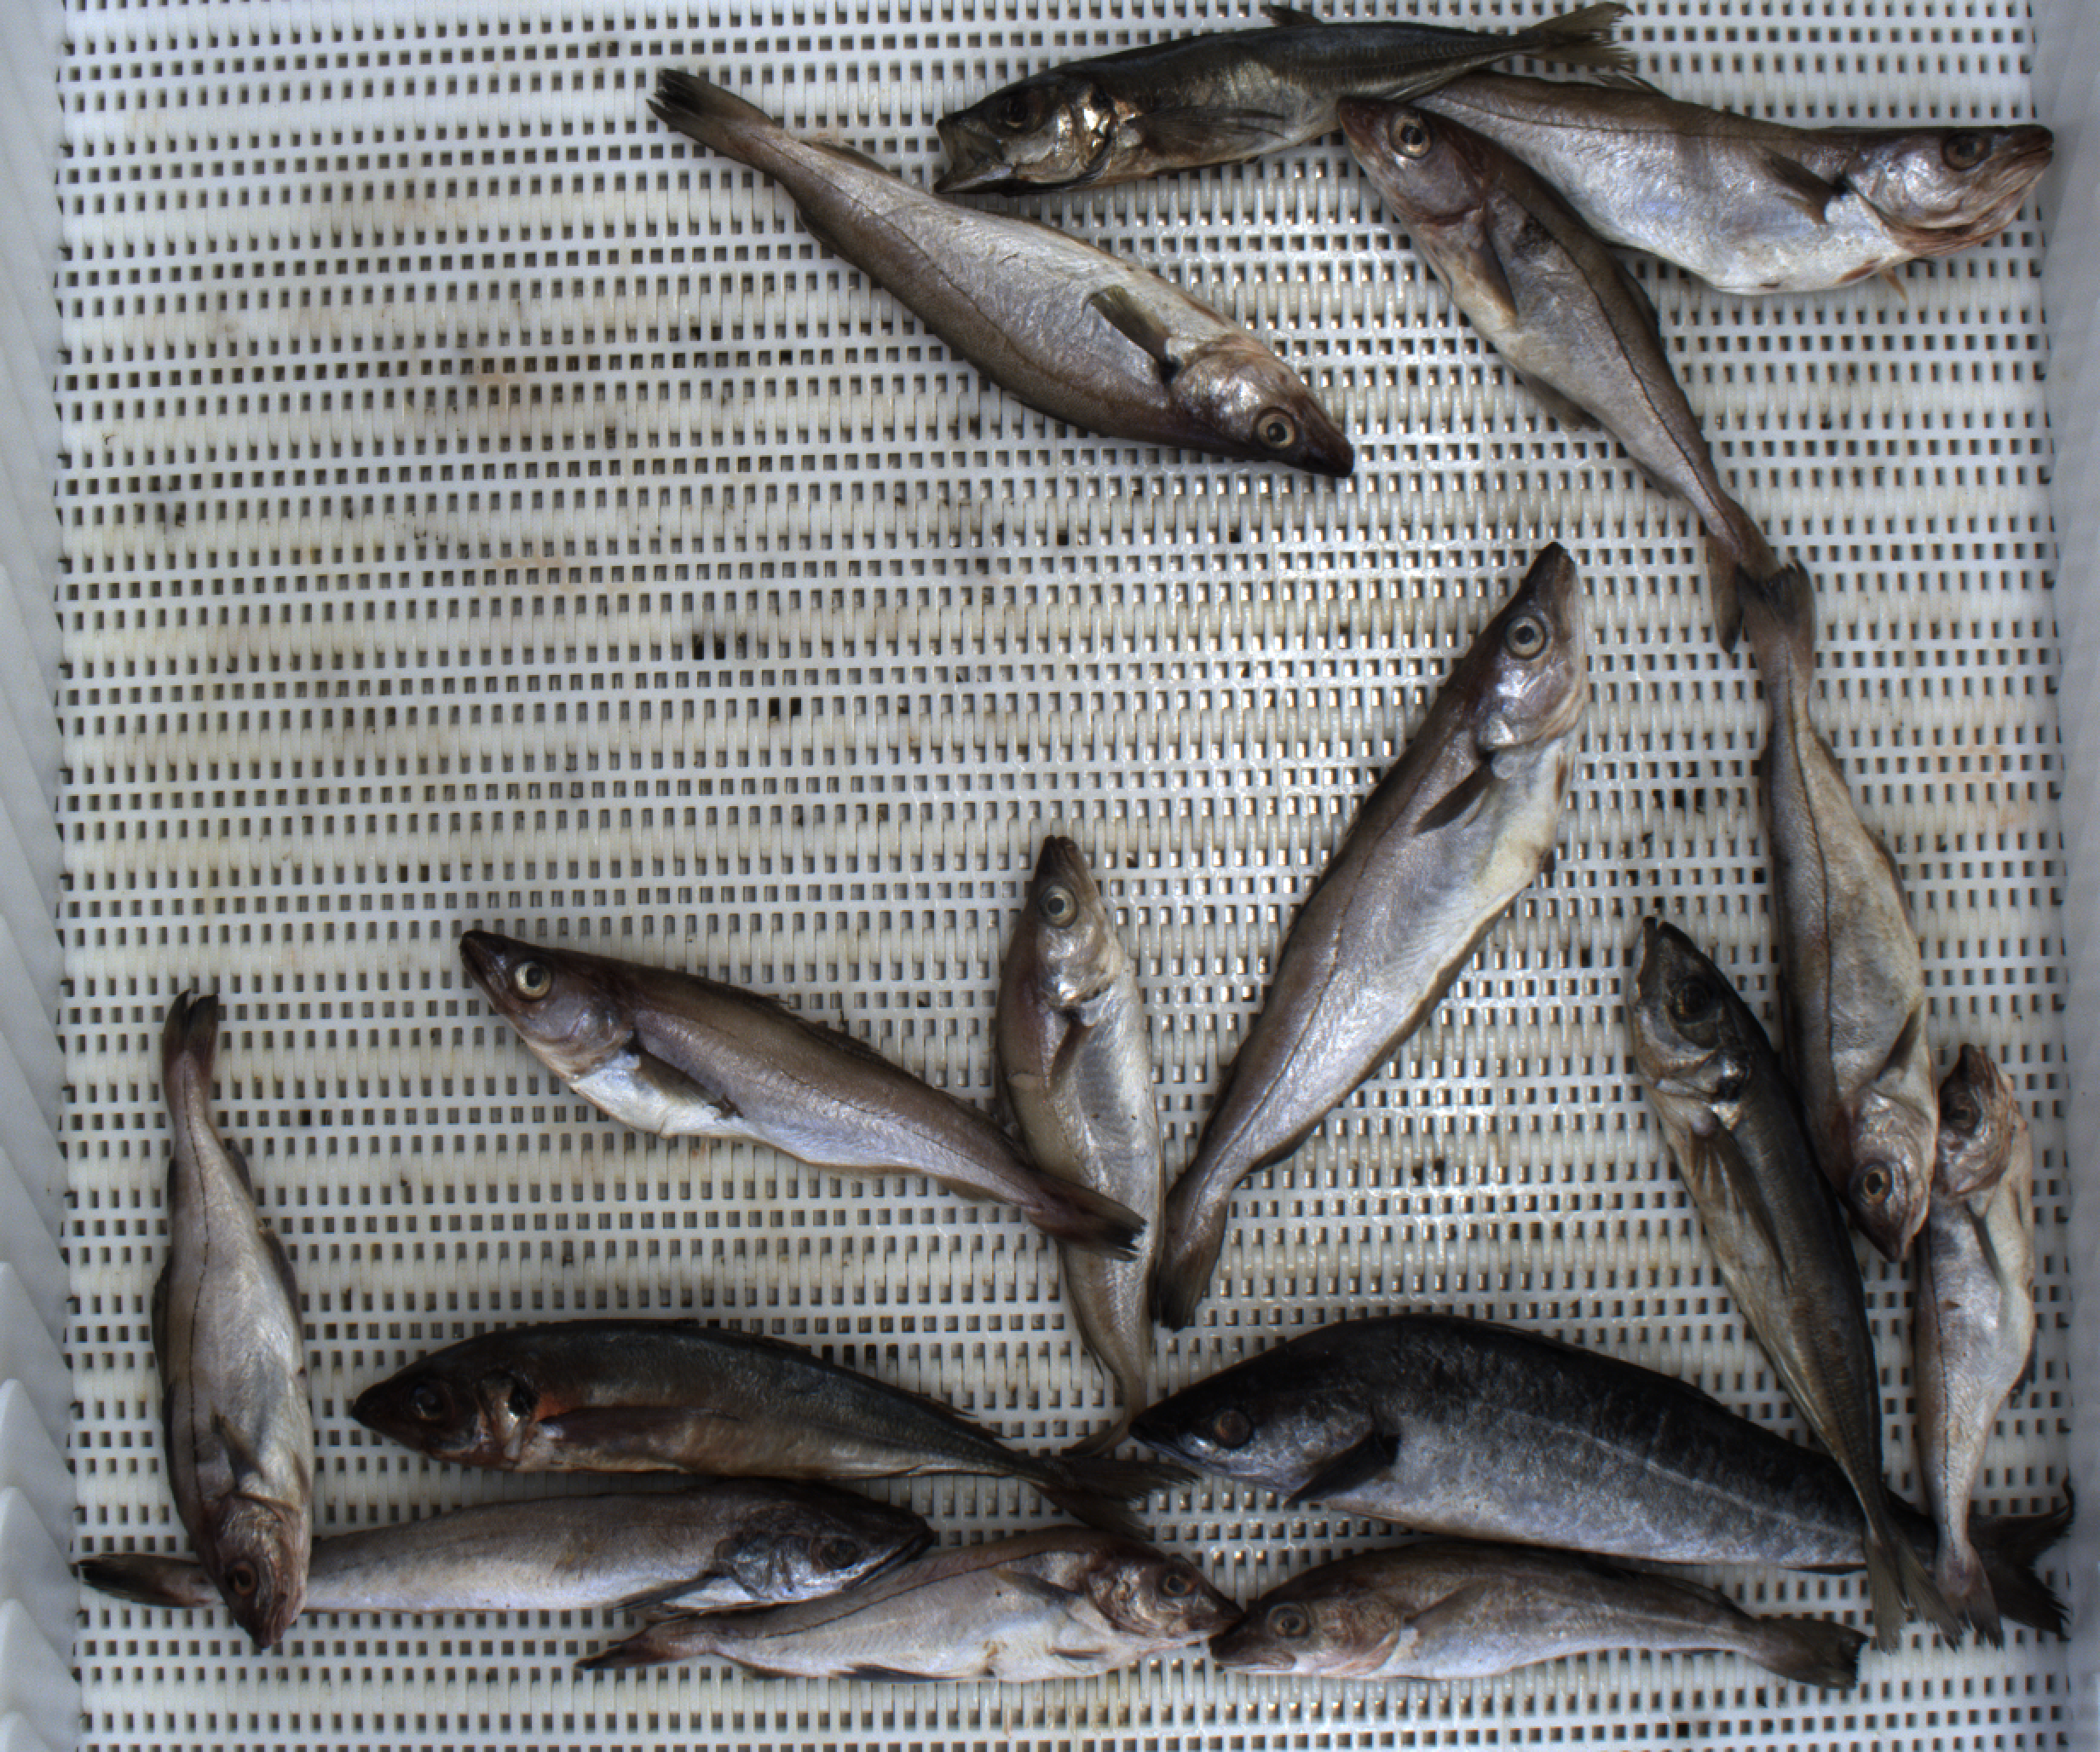
Total fish: 16
Cod: 1
Haddock: 5
Whiting: 5
Hake: 1
Horse mackerel: 3
Saithe: 1
Other: 0